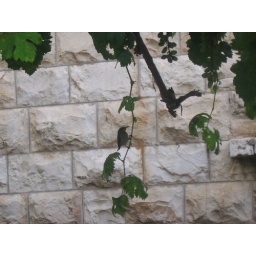
i took this photo by standing still so this bird didnt notice me